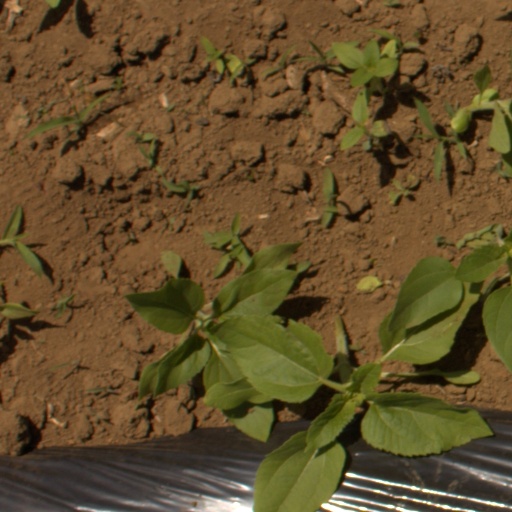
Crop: Jerusalem artichoke